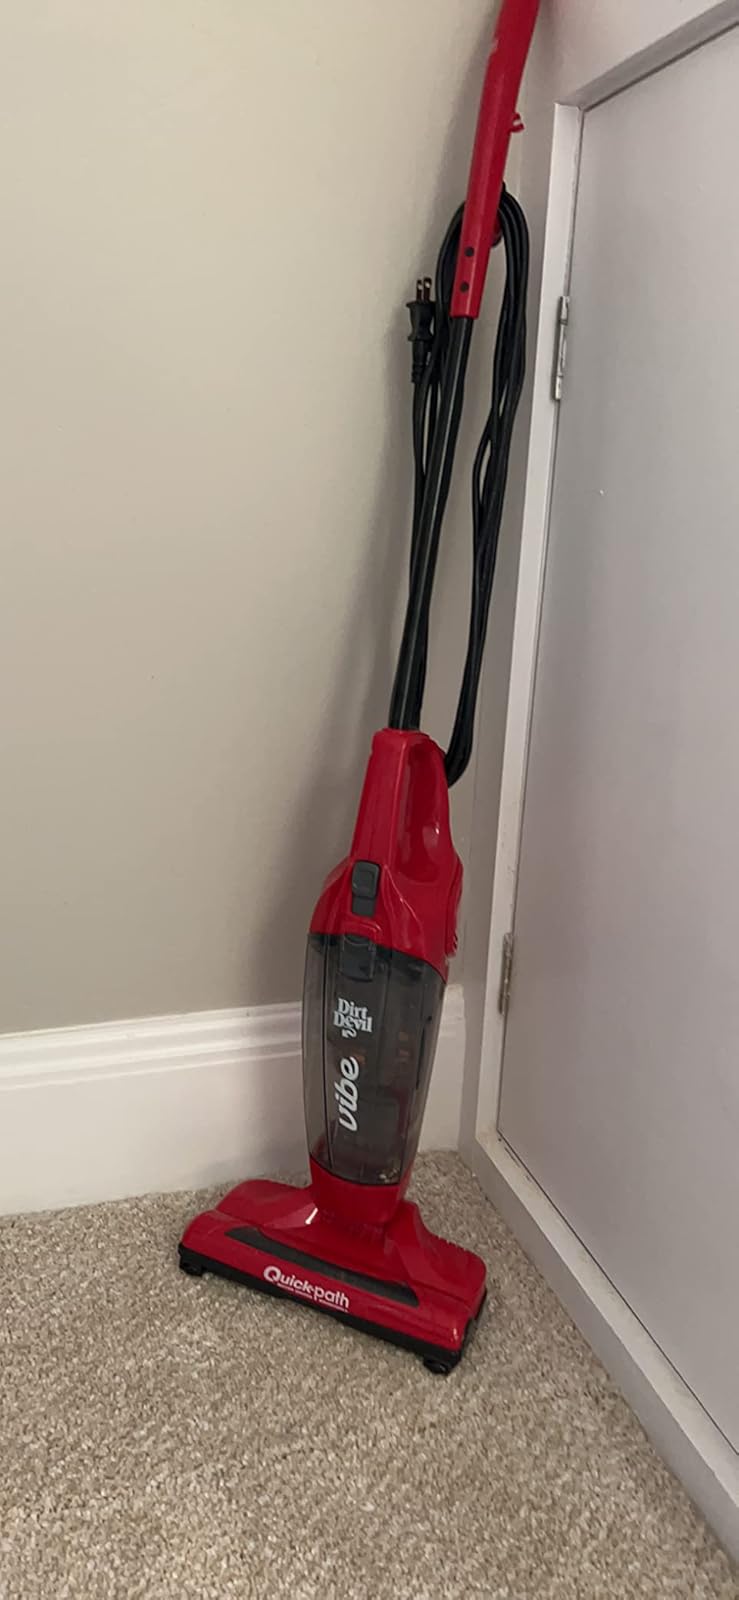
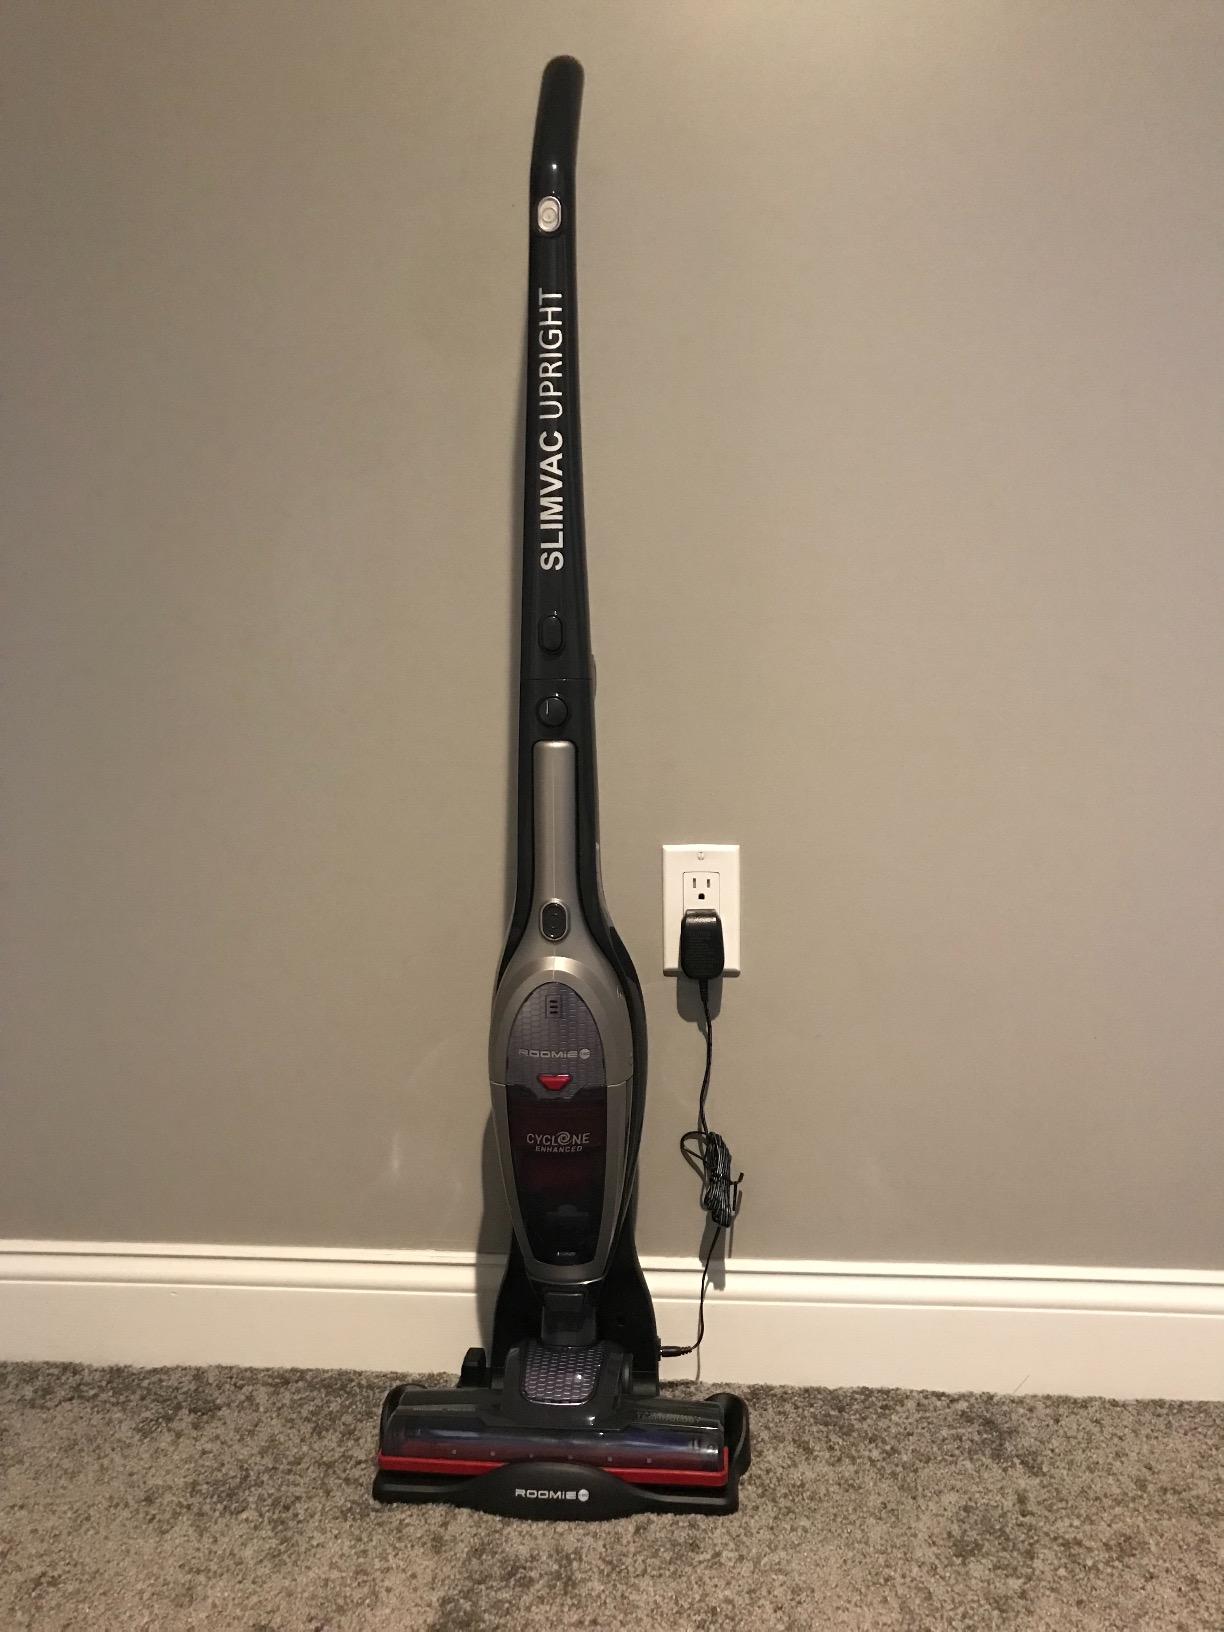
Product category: items_vacuum
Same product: no